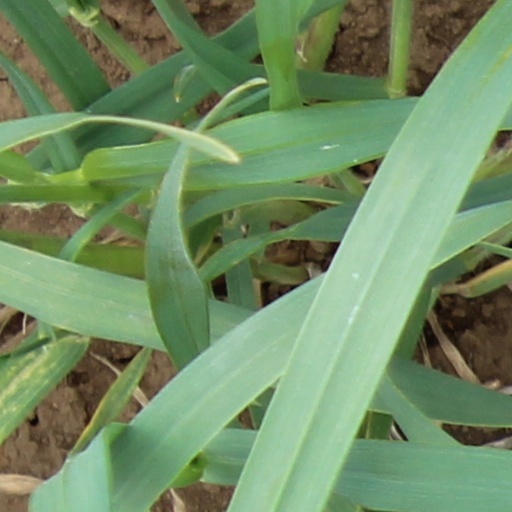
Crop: wheat